I Gufi

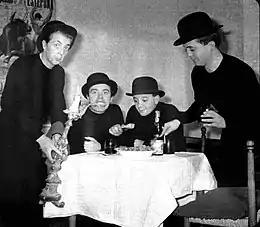
I Gufi in "Radiocorriere" magazine, 1966. (l-r) Gianni Magni, Roberto Brivio, Nanni Svampa, Lino Patruno.

I Gufi ("The Owls", also spelled just as Gufi) was an Italian musical and comedy ensemble, mainly successful in the second half of the 1960s.